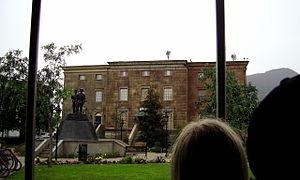
Les studios Universal sont des studios de tournage de cinéma et de télévision appartenant à Universal Pictures et situés à Universal City en Californie. Ils sont situés à côté du parc d'attractions Universal Studios Hollywood, et l'attraction Studio Tour permet leur visite.